Posterior reversible encephalopathy syndrome

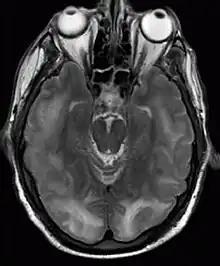
Posterior reversible encephalopathy syndrome visible on magnetic resonance imaging as multiple cortico-subcortical areas of T2-weighted hyperintense (white) signal involving the occipital and parietal lobes bilaterally and pons.

Posterior reversible encephalopathy syndrome (PRES), also known as reversible posterior leukoencephalopathy syndrome (RPLS), is a rare condition in which parts of the brain are affected by swelling, usually as a result of an underlying cause. Someone with PRES may experience headaches, changes in vision, and seizures, with some developing other neurological symptoms such as confusion or weakness of one or more limbs. The name of the condition includes the word "posterior" because it predominantly, though not exclusively, affects the back of the brain (the parietal and occipital lobes). Common underlying causes are severely elevated blood pressure, kidney failure, severe infections, certain medications, some autoimmune diseases, and pre-eclampsia. The diagnosis is usually made by a brain scan (MRI), in which areas of swelling can be identified.